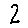
Label: 2